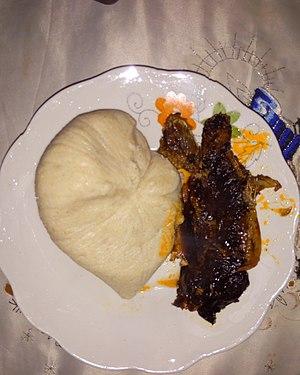
Bambalang est un des quatre villages de la commune de Ndop au Cameroun. Le village est situé dans la région du Nord-Ouest et le département de Ngo-Ketunjia. C'est aussi le siège d'une chefferie traditionnelle de 2ᵉ degré.